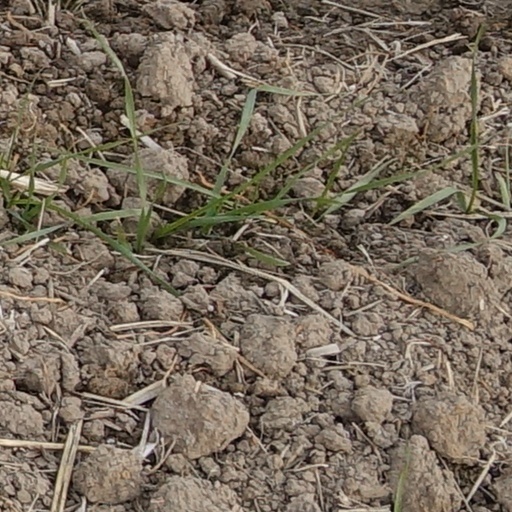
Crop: wheat